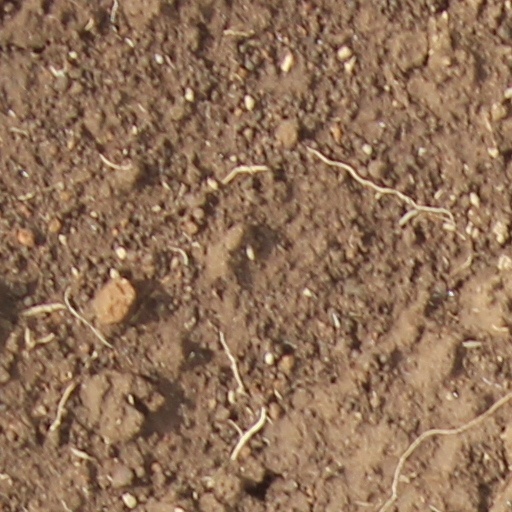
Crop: wheat